2010 New York gubernatorial election

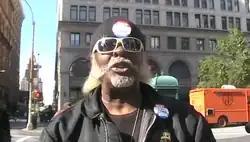
Jimmy McMillan, "Rent is Too Damn High"

The Rent Is Too Damn High Party, whose perennial New York City mayoral candidate was Jimmy McMillan, fielded him in the New York gubernatorial election in 2010.